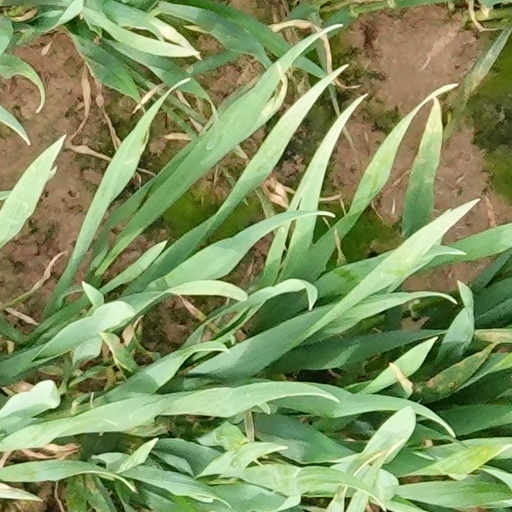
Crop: wheat